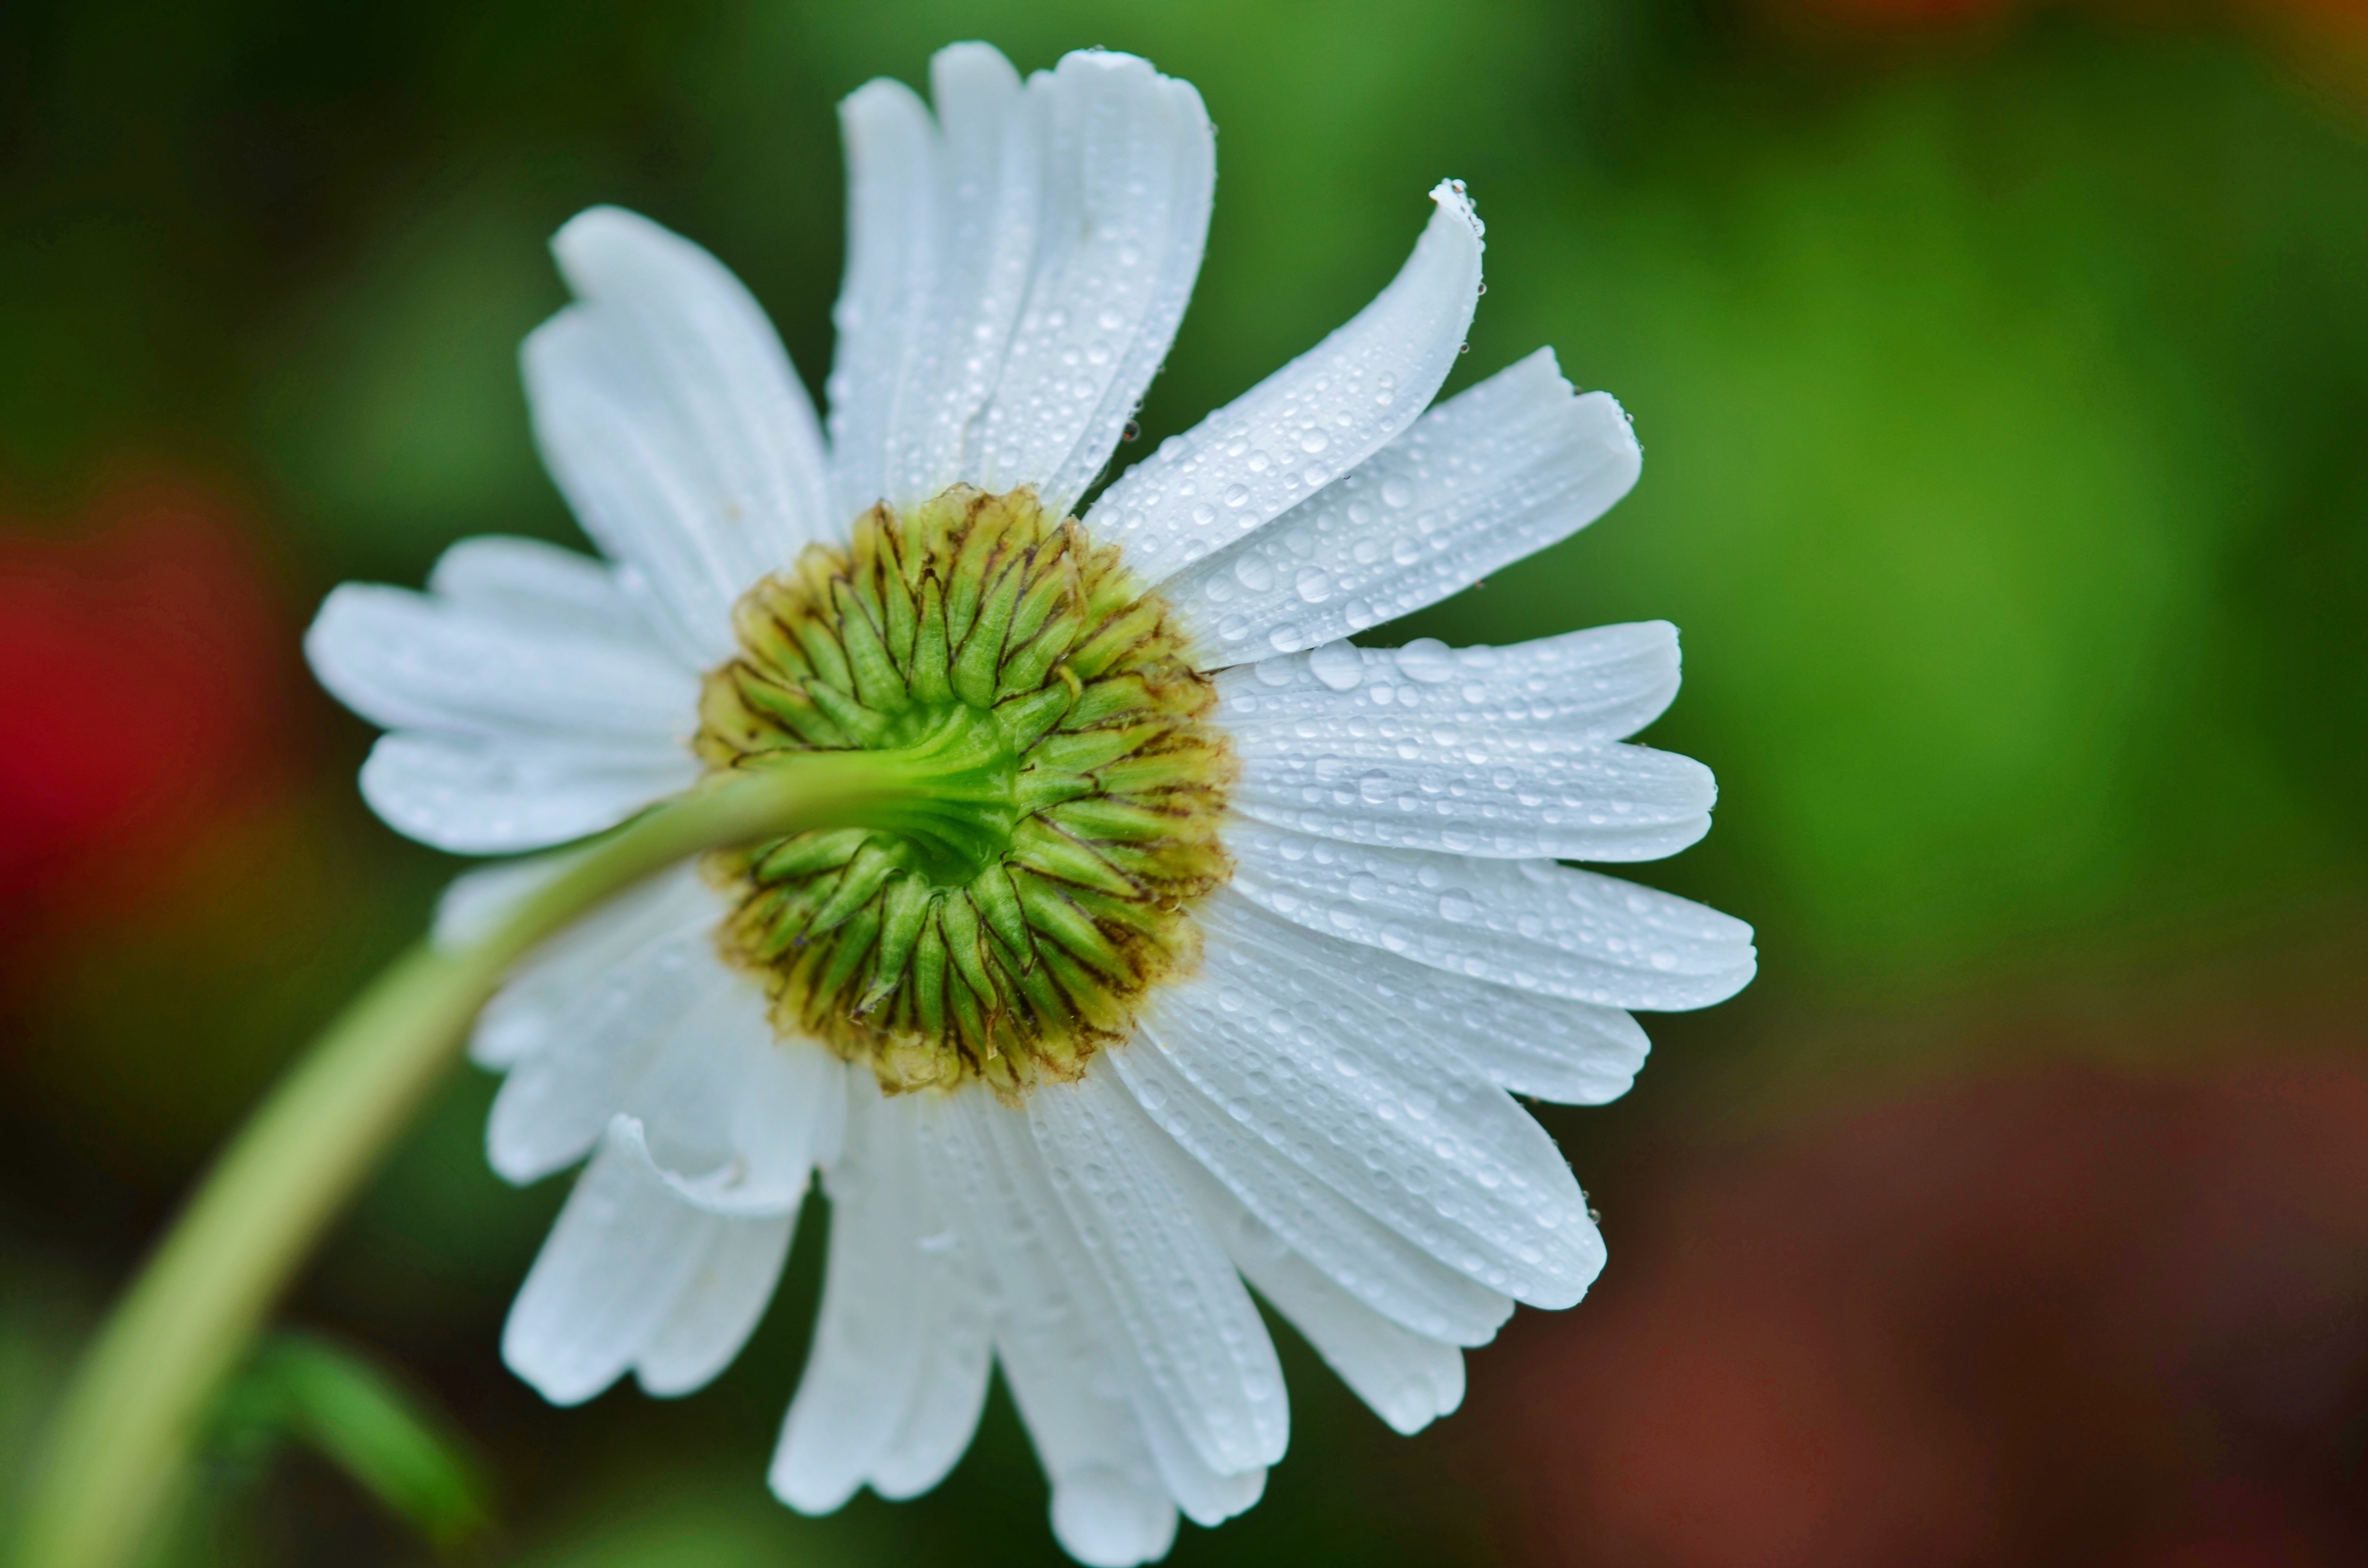
nature, blossom, plant, white, photography, meadow, leaf, flower, petal, bloom, summer, floral, daisy, green, macro, natural, botany, blooming, yellow, garden, flora, wildflower, close up, macro photography, flowering plant, daisy family, oxeye daisy, plant stem, land plant, chamaemelum nobile